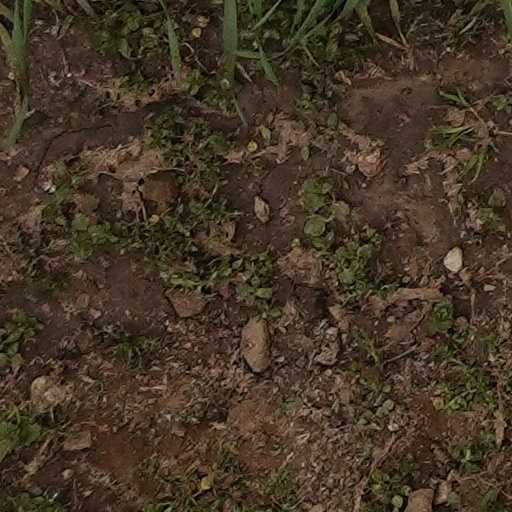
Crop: wheat